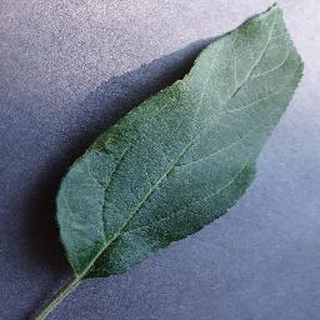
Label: healthy_apple